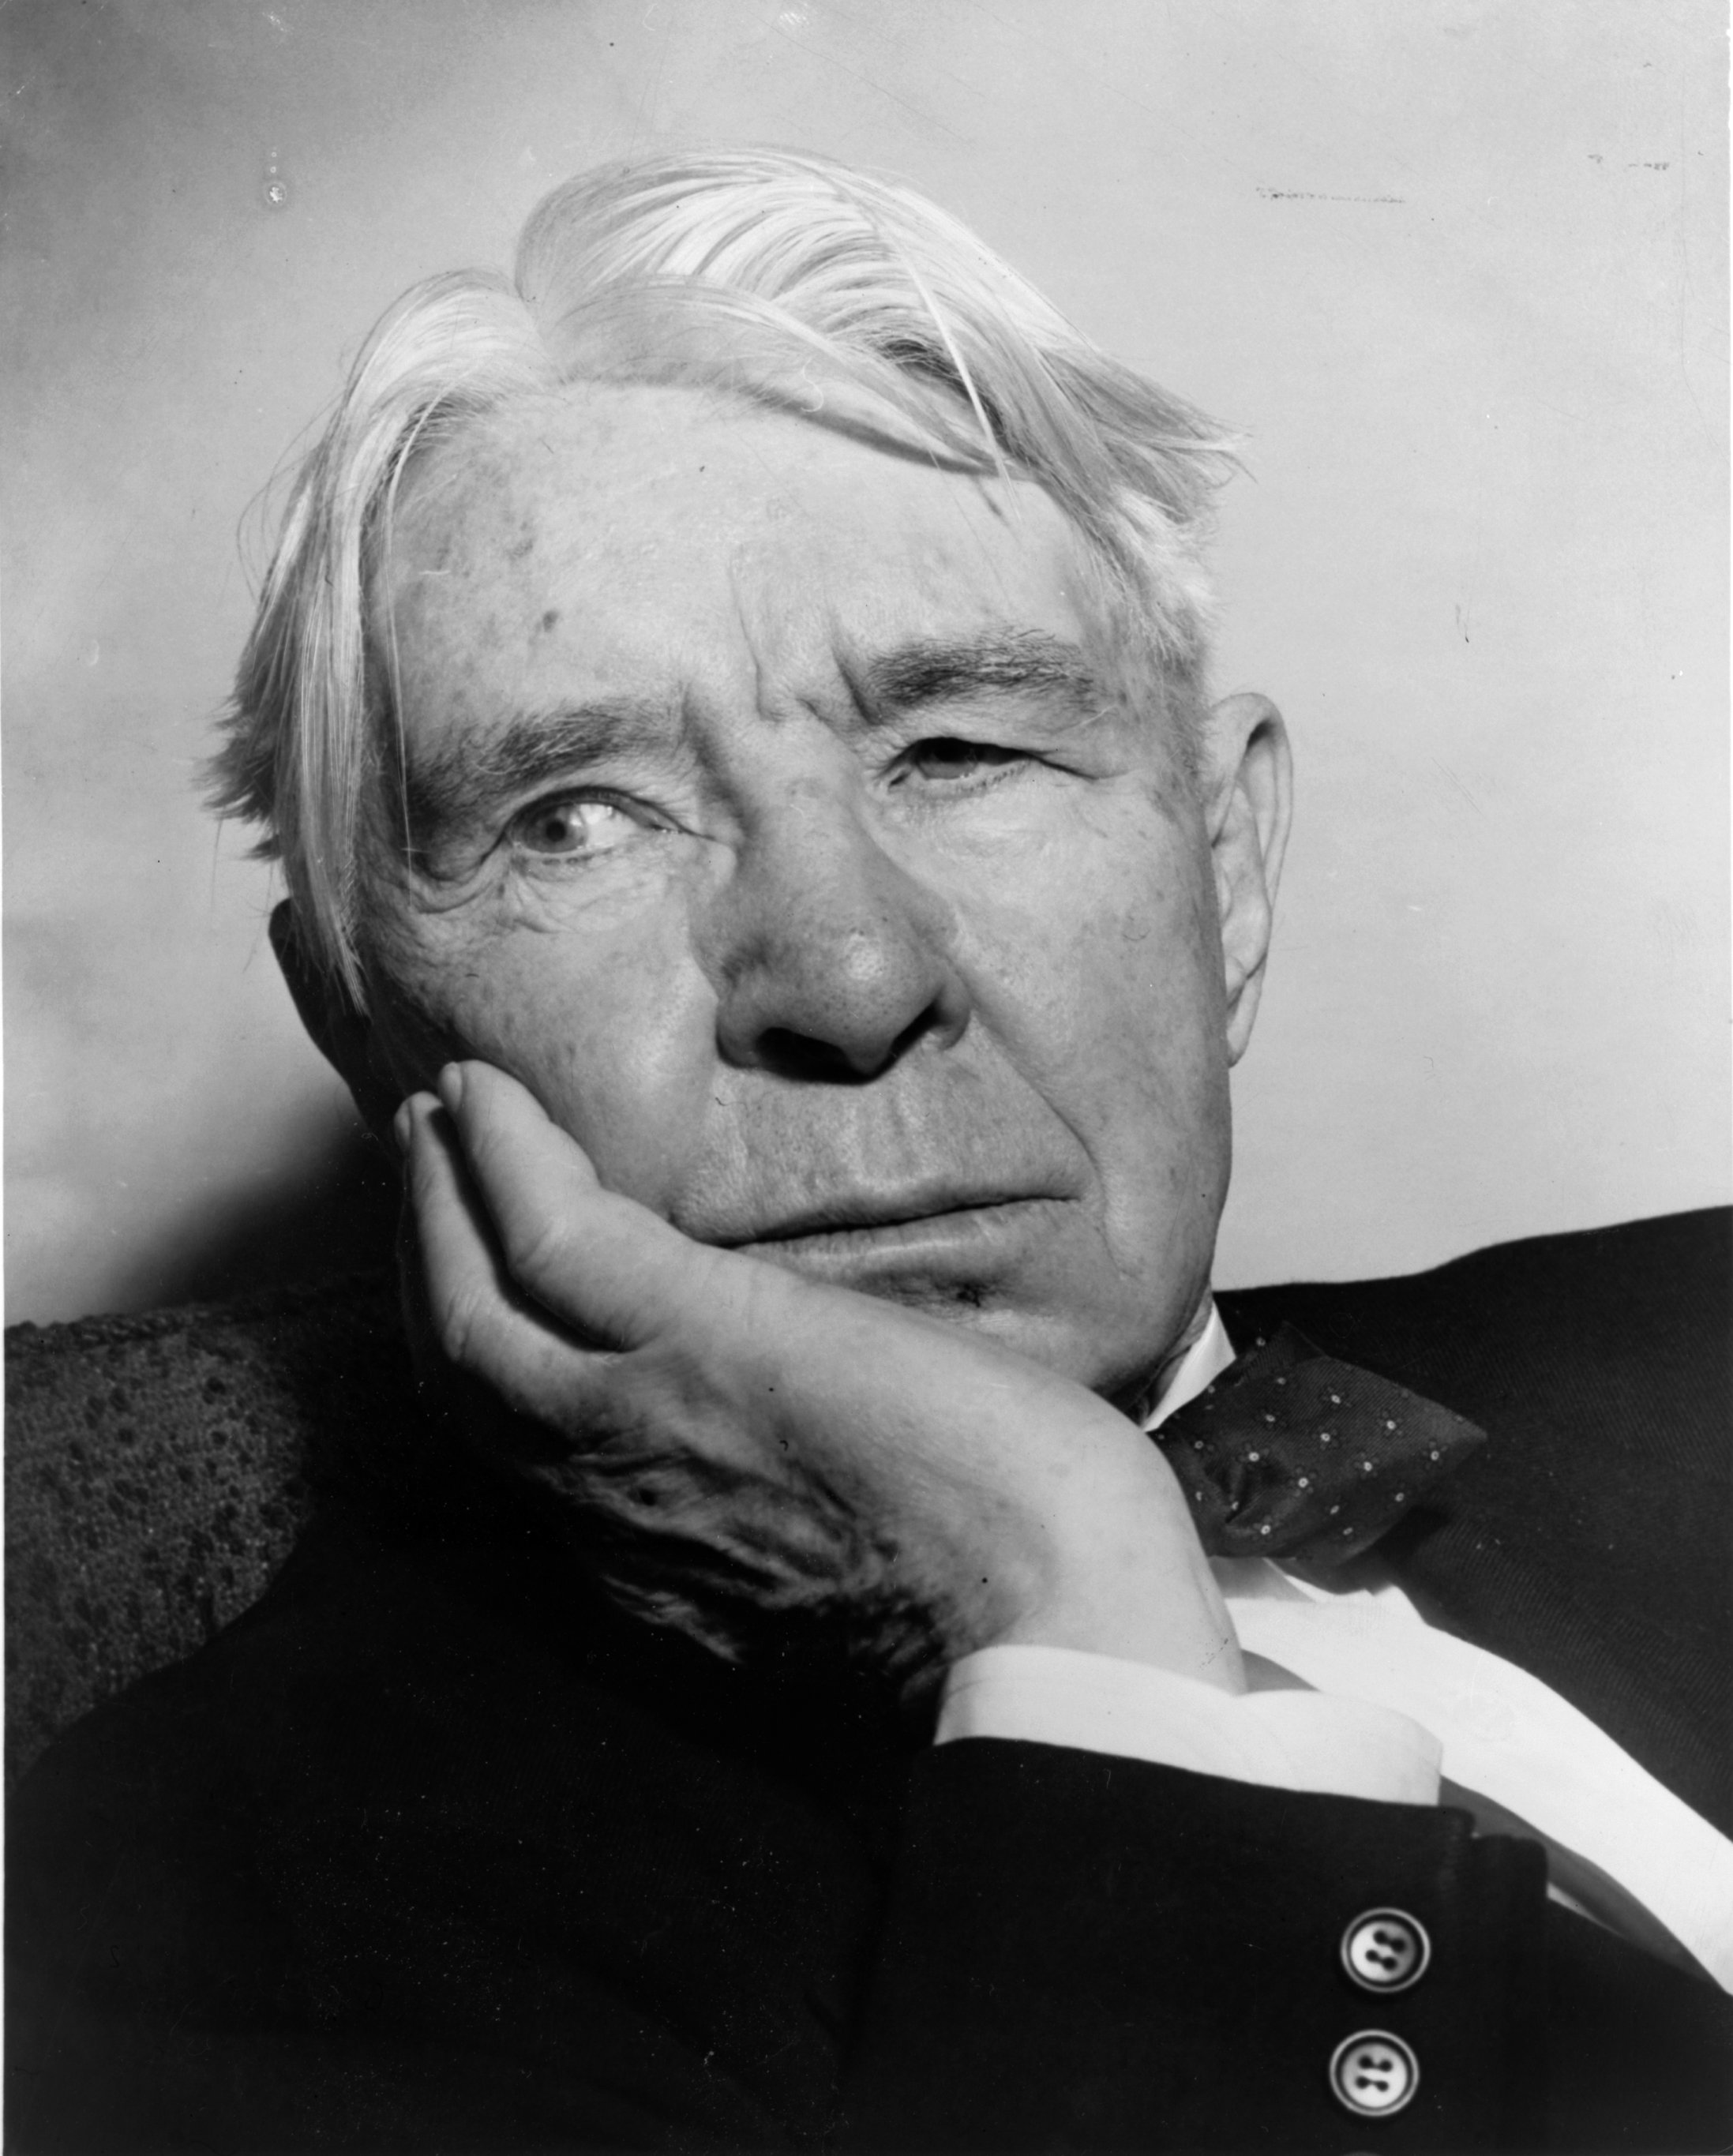
คาร์ล แซนด์เบิร์ก

คาร์ล แซนด์เบิร์ก () (6 มกราคม ค.ศ. 1878 – 22 กรกฎาคม ค.ศ. 1967) เป็นนักเขียน กวี และบรรณาธิการคนสำคัญชาวอเมริกัน ผู้เป็นที่รู้จักกันในงานกวีนิพนธ์ แซนด์เบิร์กได้รับรางวัลพูลิตเซอร์สามครั้ง สองครั้งสำหรับงานกวีนิพนธ์ และครั้งที่สามสำหรับงานเขียนชีวประวัติของอับราฮัม ลิงเคิล์น นักเขียนเอช. แอล. เม็งเค็น (H. L. Mencken) บรรยายแซนด์เบิร์กว่าเป็น "ชาวอเมริกันเต็มตัวทุกหยดเลือด" (indubitably an American in every pulse-beat)
== ประวัติ ==
แซนด์เบิร์กเกิดที่เมืองเกลสเบิร์กในรัฐอิลลินอยส์จากครอบครัวที่มาจากสวีเดน เมื่ออายุได้สิบสามปีแซนด์เบิร์กก็ออกจากโรงเรียนไปขับรถส่งนม ต่อมาเป็นช่างก่ออิฐ และคนงานเก็บเกี่ยวข้าวสาลีในแคนซัส"Selected Poems of Carl Sandburg", edited by Rebecca West, 1954 หลังจากที่เข้าๆ ออกๆ วิทยาลัยลอมบาร์ดในเกลสเบิร์กCarl Sandburg College. "History" แซนด์เบิร์กก็ไปเป็นคนรับใช้ในโรงแรมในเดนเวอร์ และต่อมาคนทำเหมืองถ่านหินในโอมาฮา แซนด์เบิร์กเริ่มอาชีพเป็นนักเขียนโดยเป็นนักหนังสือพิมพ์กับหนังสือพิมพ์ "ชิคาโกเดลลีนิวส์" ต่อมาก็เริ่มเขียนโคลงกลอน, ประวัติศาสตร์ ชีวประวัติ นวนิยาย วรรณกรรมเยาวชน และวิพากษ์ภาพยนตร์ นอกจากนั้นก็ยังรวบรวมและตรวจแก้งานเพลงลำนำ (ballad) และ ตำนานพื้นบ้าน แซนด์เบิร์กใช้ชีวิตส่วนใหญ่ในมิดเวสต์ก่อนที่จะย้ายไปนอร์ทแคโรไลนา
แซนด์เบิร์กร่วมต่อสู้ในสงครามสเปน-อเมริกันกับกองทหารที่ 6 แห่งอิลลินอยส์ และในการรุกรานกวนนิคาในเปอร์โตริโกเมื่อวันที่ 25 กรกฎาคม ค.ศ. 1898 แซนด์เบิร์กเข้าศึกษาที่สถาบันการศึกษาทางทหารแห่งสหรัฐอเมริกา|เวสต์พอยน์ท (United States Military Academy (West Point)) ได้เพียงสองอาทิตย์เมื่อสอบคณิตศาสตร์และไวยากรณ์ตก แซนด์เบิร์กจึงกลับไปศึกษาที่วิทยาลัยลอมบาร์ดในเกลสเบิร์ก และก็ออกโดยไม่ได้ปริญญาในปี ค.ศ. 1903
จากนั้นแซนด์เบิร์กก็ย้ายไปมิลวอคีและเข้าเป็นสมาชิกของพรรคโซเชียลเดโมแครต เป็นเลขาธิการของนายกเทศมนตรีมิลวอคีอีมิล ไซเดลระหว่าง ค.ศ. 1910 ถึง ค.ศ. 1912
ในปี ค.ศ. 1907 แซนด์เบิร์กพบลิเลียน สไตน์เคน ปีต่อมาทั้งสองคนก็สมรสกัน เอ็ดเวิร์ด สไตน์เคน (Edward Steichen) พี่ชายของลิเลียนเป็นช่างภาพ แซนด์เบิร์กและลิเลียนมีลูกสาวสามคน
แซนด์เบิร์กย้ายไปฮาร์เบิร์ตในมิชิแกน และต่อมานอกเมืองชิคาโกในเอวันสตันก่อนที่จะไปตั้งหลักแหล่งอยู่ที่เอล์มเฮิร์สท์ระหว่างปี ค.ศ. 1919 ถึง ค.ศ. 1930 ที่เอล์มเฮิร์สท์แซนด์เบิร์กเขียนงานสำหรับเด็กที่รวมทั้ง "Rootabaga Stories" ในปี ค.ศ. 1922 ตามด้วย "Rootabaga Pigeons" ในปี ค.ศ. 1923 และ "Potato Face" ในปี ค.ศ. 1930 ในปี ค.ศ. 1926 แซนด์เบิร์กเขียน "Abraham Lincoln: The Prairie Years" ซึ่งเป็นหนังสือชีวประวัติสองเล่ม, "The American Songbag" ในปี ค.ศ. 1927 และหนังสือโคลงกลอน "Good Morning, America" ในปี ค.ศ. 1928) จากนั้นครอบครัวก็ย้ายไปมิชิแกนในปี ค.ศ. 1930
ในปี ค.ศ. 1945 แซนด์เบิร์กก็ย้ายไปนอร์ทแคโรไลนา และไปตั้งหลักแหล่งอยู่ที่นั่นจนกระทั่งเสียชีวิตในปี ค.ศ. 1967
=== งานเขียนบางชิ้น ===
*"In Reckless Ecstasy" (1904) (กวีนิพนธ์) (เดิมพิมพ์ในชื่อชาร์ลส์ แซนด์เบิร์ก)
*"Abe Lincoln Grows Up" (N/A)
*"Incidentals" (1904) (กวีนิพนธ์และร้อยแก้ว) (เดิมพิมพ์ในชื่อชาร์ลส์ แซนด์เบิร์ก)
*"Plaint of a Rose" (1908) (กวีนิพนธ์) (เดิมพิมพ์ในชื่อชาร์ลส์ แซนด์เบิร์ก)
*"Joseffy" (1910) (ร้อยแก้ว) (เดิมพิมพ์ในชื่อชาร์ลส์ แซนด์เบิร์ก)
*"You and Your Job" (1910) (ร้อยแก้ว) (เดิมพิมพ์ในชื่อชาร์ลส์ แซนด์เบิร์ก)
*"Chicago Poems" (1916) (กวีนิพนธ์)
*"Cornhuskers" (1918) (กวีนิพนธ์)
*"Chicago Race Riots" (1919) (ร้อยแก้ว)
*"Clarence Darrow of Chicago" (1919) (ร้อยแก้ว)
*"Smoke and Steel" (1920) (กวีนิพนธ์)
*"Rootabaga Stories" (1920) (วรรณกรรมเยาวชน)
*"Slabs of the Sunburnt West" (1922) (กวีนิพนธ์)
*"Rootabaga Pigeons" (1923) (วรรณกรรมเยาวชน)
*"Selected Poems" (1926) (กวีนิพนธ์)
*"Abraham Lincoln: The Prairie Years" (1926) (ชีวประวัติ)
*"The American Songbag" (1927) (เพลงพื้นบ้าน)
*"Songs of America" (1927) (เพลงพื้นบ้าน) (รวบรวมโดยแซนด์เบิร์ก)
*"Abe Lincoln Grows Up" (1928) (ชีวประวัติสำหรับเด็ก)
*"Good Morning, America" (1928) (กวีนิพนธ์)
*"Steichen the Photographer" (1929) (ประวัติศาสตร์)
*"Early Moon" (1930) (กวีนิพนธ์)
*"Potato Face" (1930) (วรรณกรรมเยาวชน)
*"Mary Lincoln: Wife and Widow" (1932) (ชีวประวัติ)
*"The People, Yes" (1936) (กวีนิพนธ์)
*"Abraham Lincoln: The War Years" (1939) (ชีวประวัติ)
*"Storm over the Land" (1942) (ชีวประวัติ) (ยกจาก "Abraham Lincoln: The War Years")
*"Home Front Memo" (1943) (essays)
*"Remembrance Rock" (1948) (novel)
*"Lincoln Collector: the story of the Oliver R. Barrett Lincoln collection" (1949) (ร้อยแก้ว)
*"The New American Songbag" (1950) (เพลงพื้นบ้าน)
*"Complete Poems" (1950) (กวีนิพนธ์)
*"The wedding procession of the rag doll and the broom handle and who was in it" (1950) (วรรณกรรมเยาวชน)
*"Always the Young Strangers" (1953) (อัตชีวประวัติ)
*"Selected poems of Carl Sandburg" (1954) (กวีนิพนธ์)
*"Prairie-town boy" (1955) (อัตชีวประวัติ) (ยกจาก "Always the Young Strangers")
*"Sandburg Range" (1957) (ร้อยแก้ว และ กวีนิพนธ์)
*"Harvest Poems, 1910-1960" (1960) (กวีนิพนธ์)
*"Wind Song" (1960) (กวีนิพนธ์)
*"Honey and Salt" (1963) (กวีนิพนธ์)
*"The Letters of Carl Sandburg" (1968) (อัตชีวประวัติ/จดหมาย)
*"Breathing Tokens" (กวีนิพนธ์)
*"Ever the Winds of Chance" (1983) (อัตชีวประวัติ) (เริ่มโดยแซนด์เบิร์ก เขียนจบโดยมากาเร็ต แซนด์เบิร์ก และ จอร์จ เฮ็นดริค)
*"Carl Sandburg at the movies : a poet in the silent era, 1920-1927" (1985)
*"Billy Sunday and other poems" (1993)
*"Poems for children nowhere near old enough to vote" (1999)
*"Abraham Lincoln : the prairie years and the war years" (2007)
*"Fog" (You Know When) (กวีนิพนธ์)
== อ้างอิง ==
== ดูเพิ่ม ==
* ประเภทของงานวรรณกรรม
== แหล่งข้อมูลอื่น ==
* From a Swedish perspective by Tomas Junglander
* Carl Sandburg Home
* Carl Sandburg Research Website
* Carl Sandburg's birthplace in Galesburg, IL
* Sandburg biography at poets.org
* Illustrated Carl Sandburg discography
* Carl Sandburg Cornhuskers
* The Rare Book and Manuscript Library of the University of Illinois at Urbana-Champaign has many significant resources including correspondence and audio recordings. These resources are not available online, but there are searchable databases of the contents of the two collections: the Connemara collection and the Asheville collection .
* "Carl Sandburg Visits Me In A Dream" Music Blog
* Carl Sandburg High School
* Carl Sandburg Middle School
* Carl Sandburg College
หมวดหมู่:นักเขียนชาวอเมริกัน
หมวดหมู่:นักเขียนนวนิยายชาวอเมริกัน
หมวดหมู่:กวีชาวอเมริกัน
หมวดหมู่:นักเขียนชีวประวัติ
หมวดหมู่:บุคคลในคริสต์ศตวรรษที่ 20
หมวดหมู่:ผู้ได้รับรางวัลพูลิตเซอร์สาขาประวัติศาสตร์
หมวดหมู่:ผู้ได้รับรางวัลพูลิตเซอร์สาขากวีนิพนธ์
หมวดหมู่:ผู้ได้รับอิสริยาภรณ์เหรียญแห่งอิสรภาพของประธานาธิบดี
หมวดหมู่:ชาวอเมริกันเชื้อสายสวีเดน
หมวดหมู่:บุคคลจากรัฐอิลลินอย